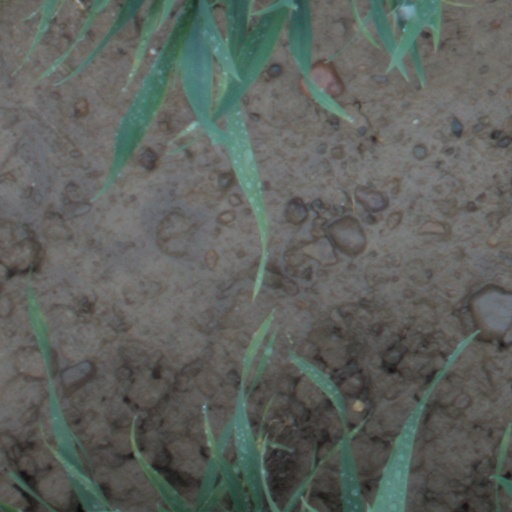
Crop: wheat